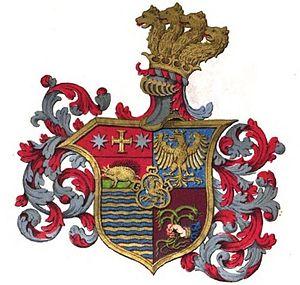
Mercurio Bua Spata, né Maurizio, est un condottiere et « capitano di ventura » albanais, naturalisé italien. Il fut comte d'Aquino et de Roccasecca en qualité de vassal du roi de France.